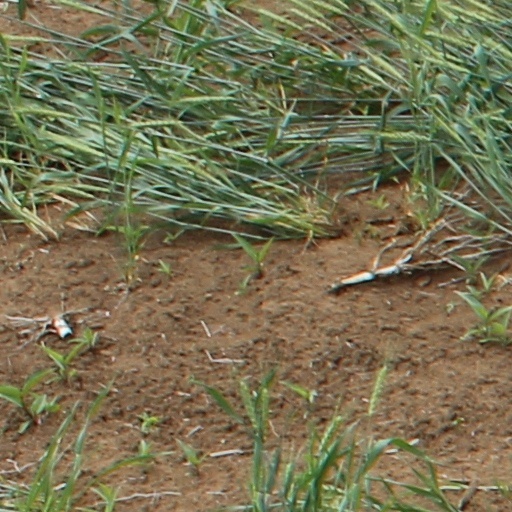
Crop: wheat